Tell es-Safi

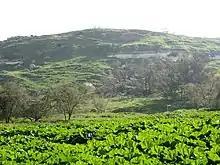
Tel es-Safi

The village was incorporated into the Ottoman Empire in 1517 with all of Palestine, and in 1596 it appeared in the tax registers being in the "nahiya" (subdistrict) of Gaza under Gaza Sanjak, with a population of 88 Muslim households; an estimated 484 persons. The villagers paid a fixed tax rate of 25% on a number of crops, including wheat, barley and sesame, and fruits, as well as goats and beehives; a total of 13,300 akçe.